Troy Broadbridge

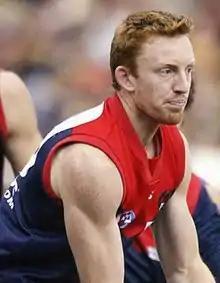

Troy Broadbridge (5 October 1980 – 26 December 2004) was an Australian rules footballer with the Melbourne Football Club in the Australian Football League (AFL).